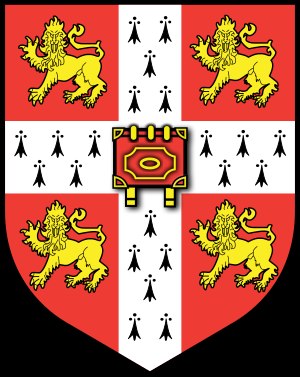
University of Cambridge
Cambridge Universitet's Våbenskjold
Cambridge Universitet ligger i byen Cambridge i England og er det ældste universitet efter Oxford i den engelsktalende verden. Det er et af de førende universiteter i verden.